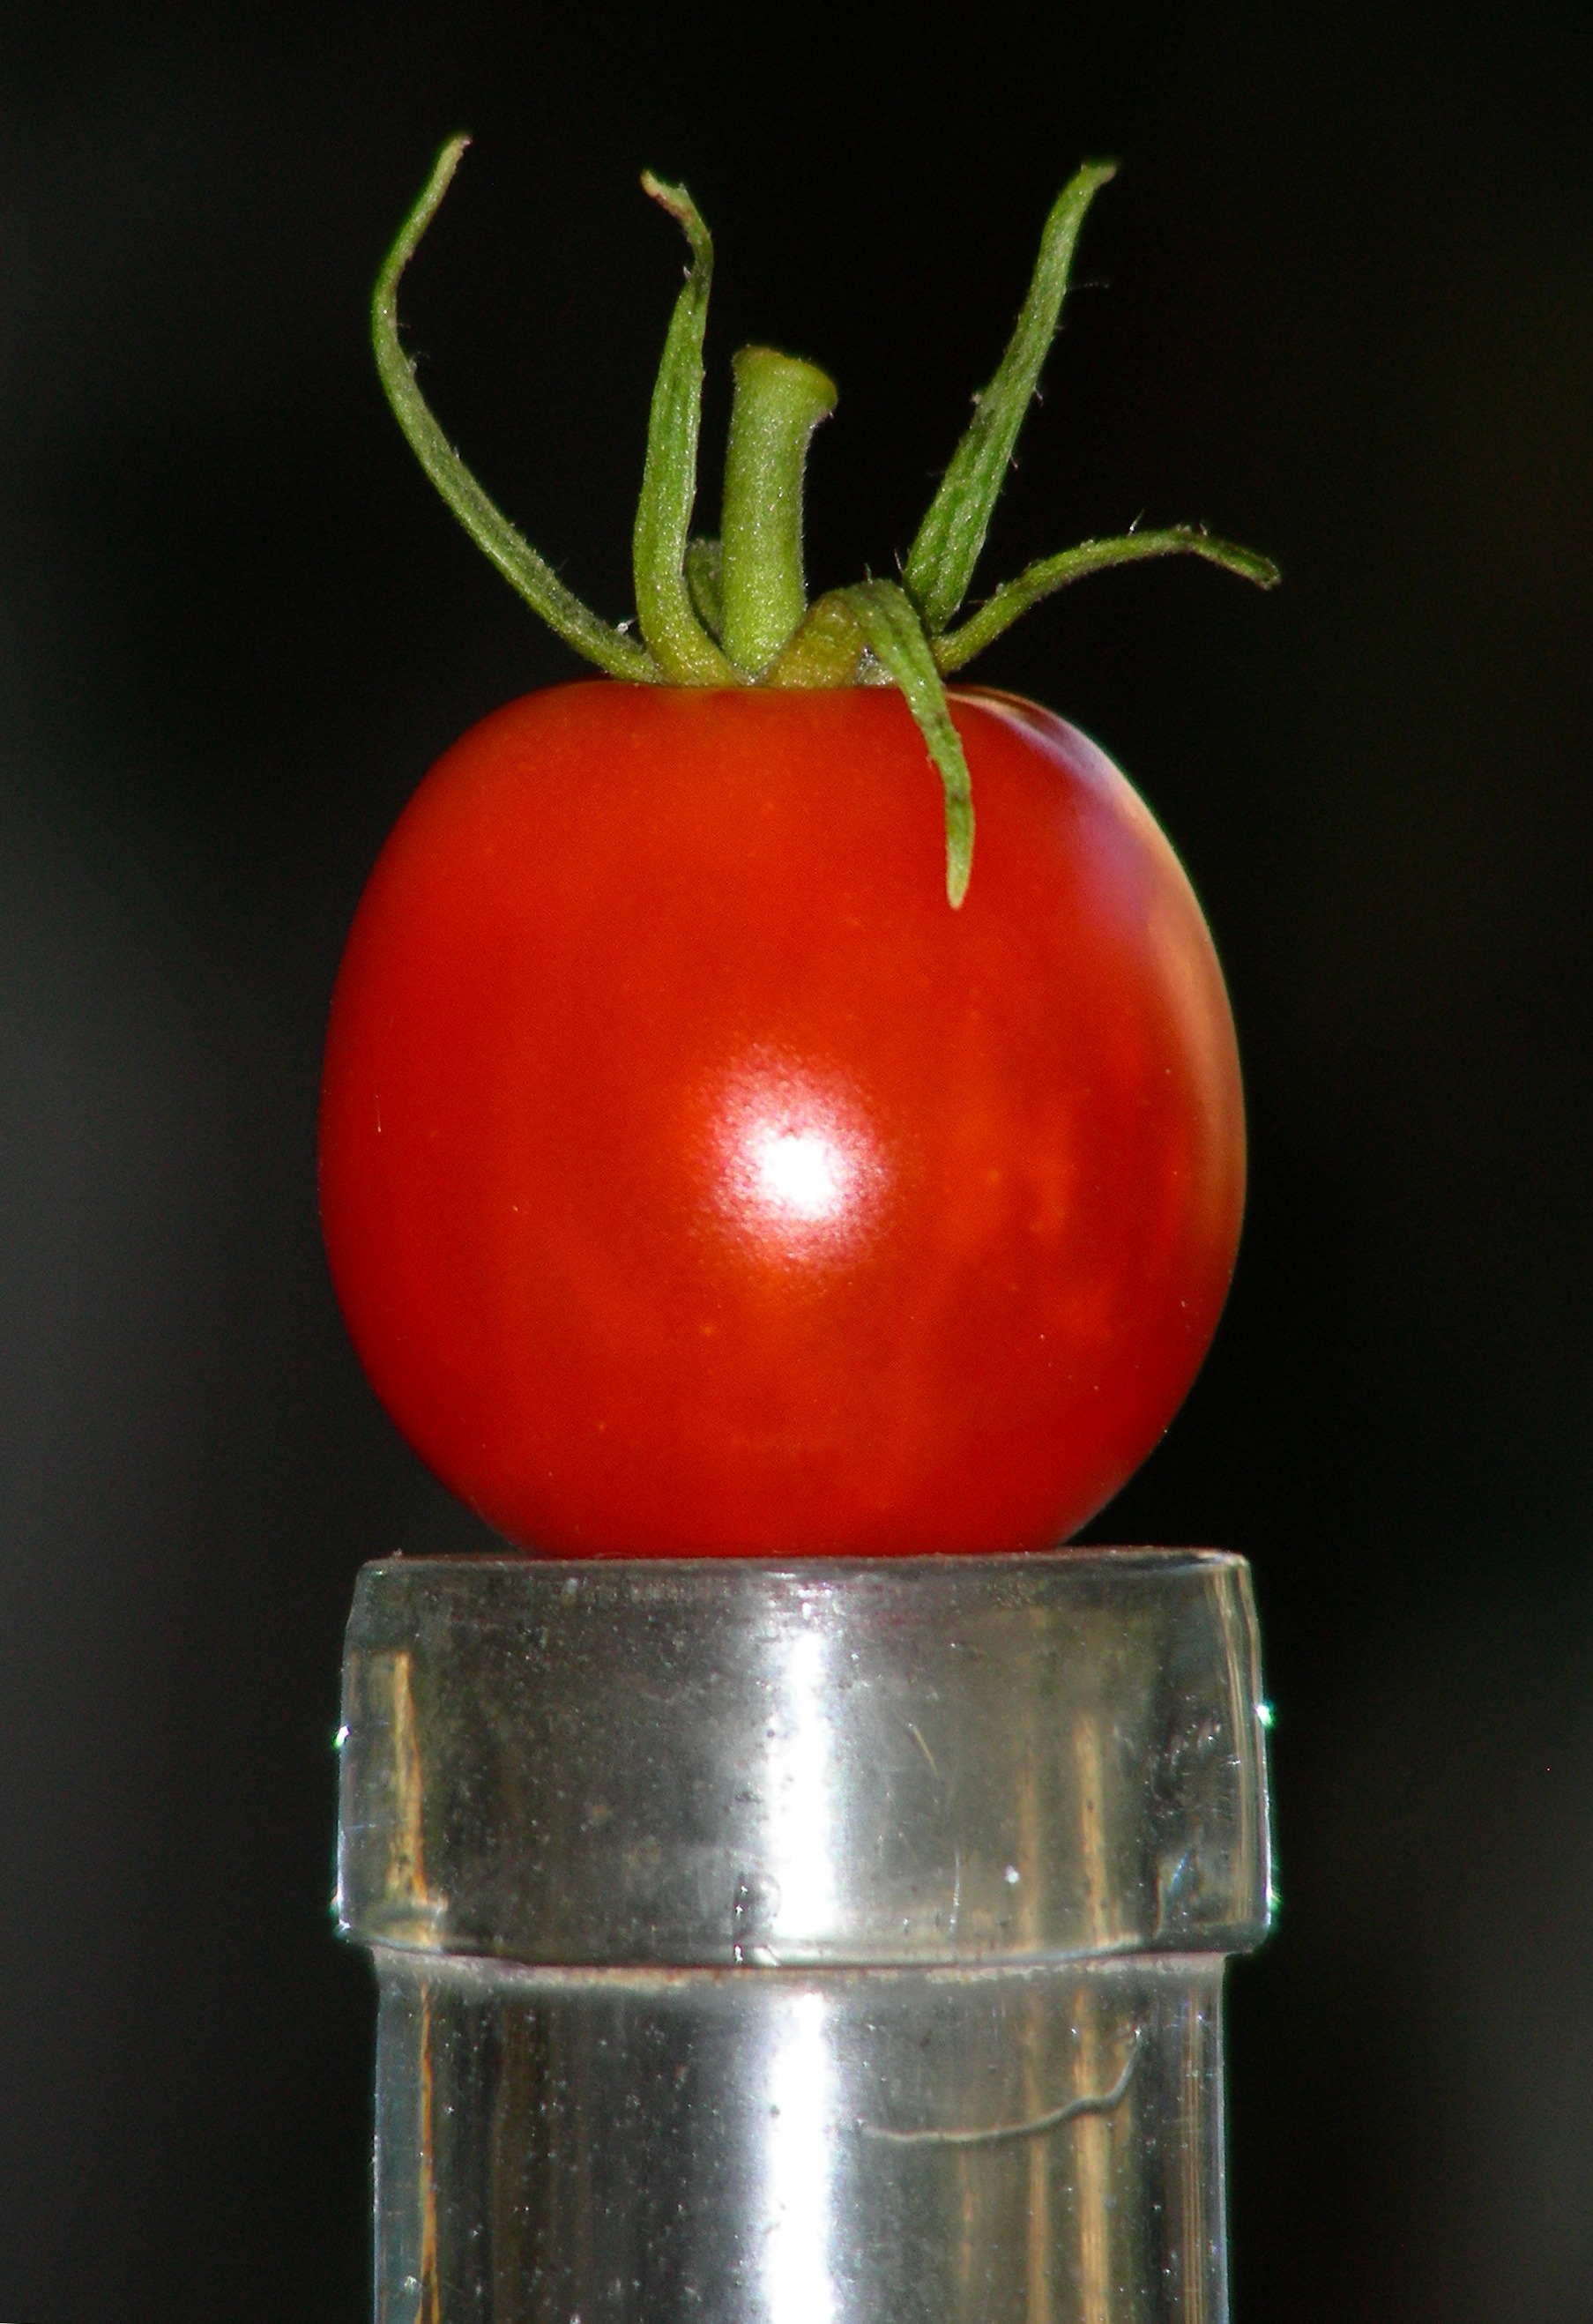
plant, fruit, flower, food, red, produce, vegetable, tomato, vegetables, macro photography, flowering plant, land plant, potato and tomato genus